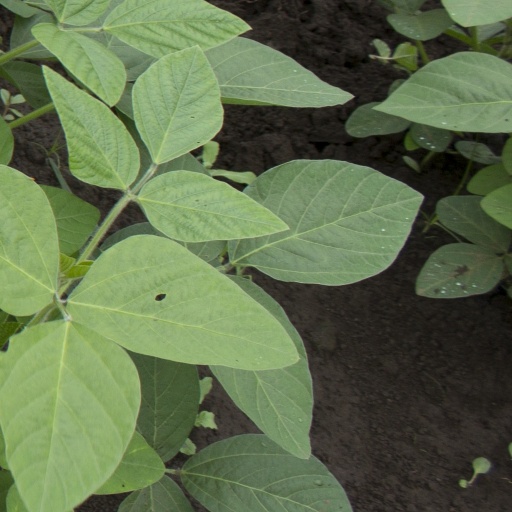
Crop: soybean